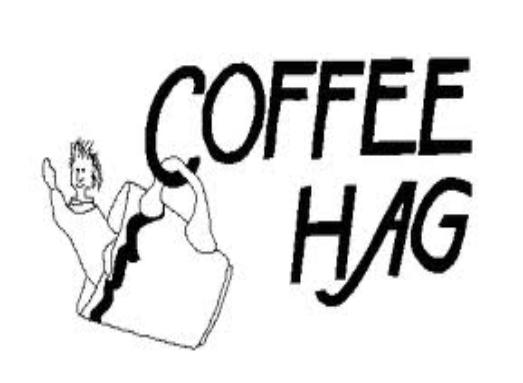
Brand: Cafe HAG
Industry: Food